Ichiran

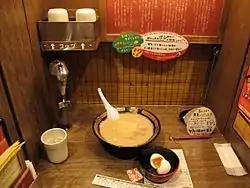
The accoutrements of the solo dining experience at Ichiran, including self-service water. Ichiran ramen is served to guests in individual booths behind a curtain to allow the diner to focus on the ramen.

Ichiran ramen is distinctively unique amidst most other ramen restaurants for offering a so-called "solo dining" experience. Customers who dine at Ichiran are seated in a solo booth and, once ready, the ramen is served from behind a curtain and the curtain is closed to allow the diner to focus on the ramen itself. Arrangements are made so that customers can order refills or extras without having to speak to a waiter, by filling in their extra order on a paper form and pressing a button, and each booth is equipped with its own tap for self-service water. Customers who dine in group can be seated side by side, however the layout of the booths makes it close to a solo experience regardless.